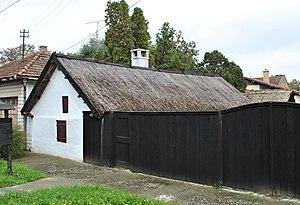
La « maison à Bački Petrovac » est située à Bački Petrovac, dans la province de Voïvodine et dans le district de Bačka méridionale, en Serbie. Elle est inscrite sur la liste des monuments culturels d'importance exceptionnelle de la République de Serbie.